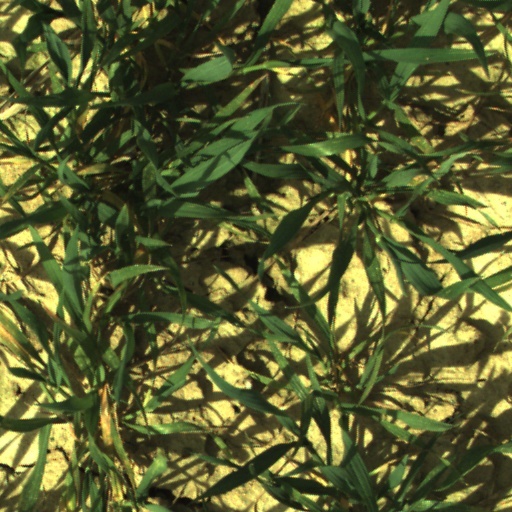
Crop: wheat